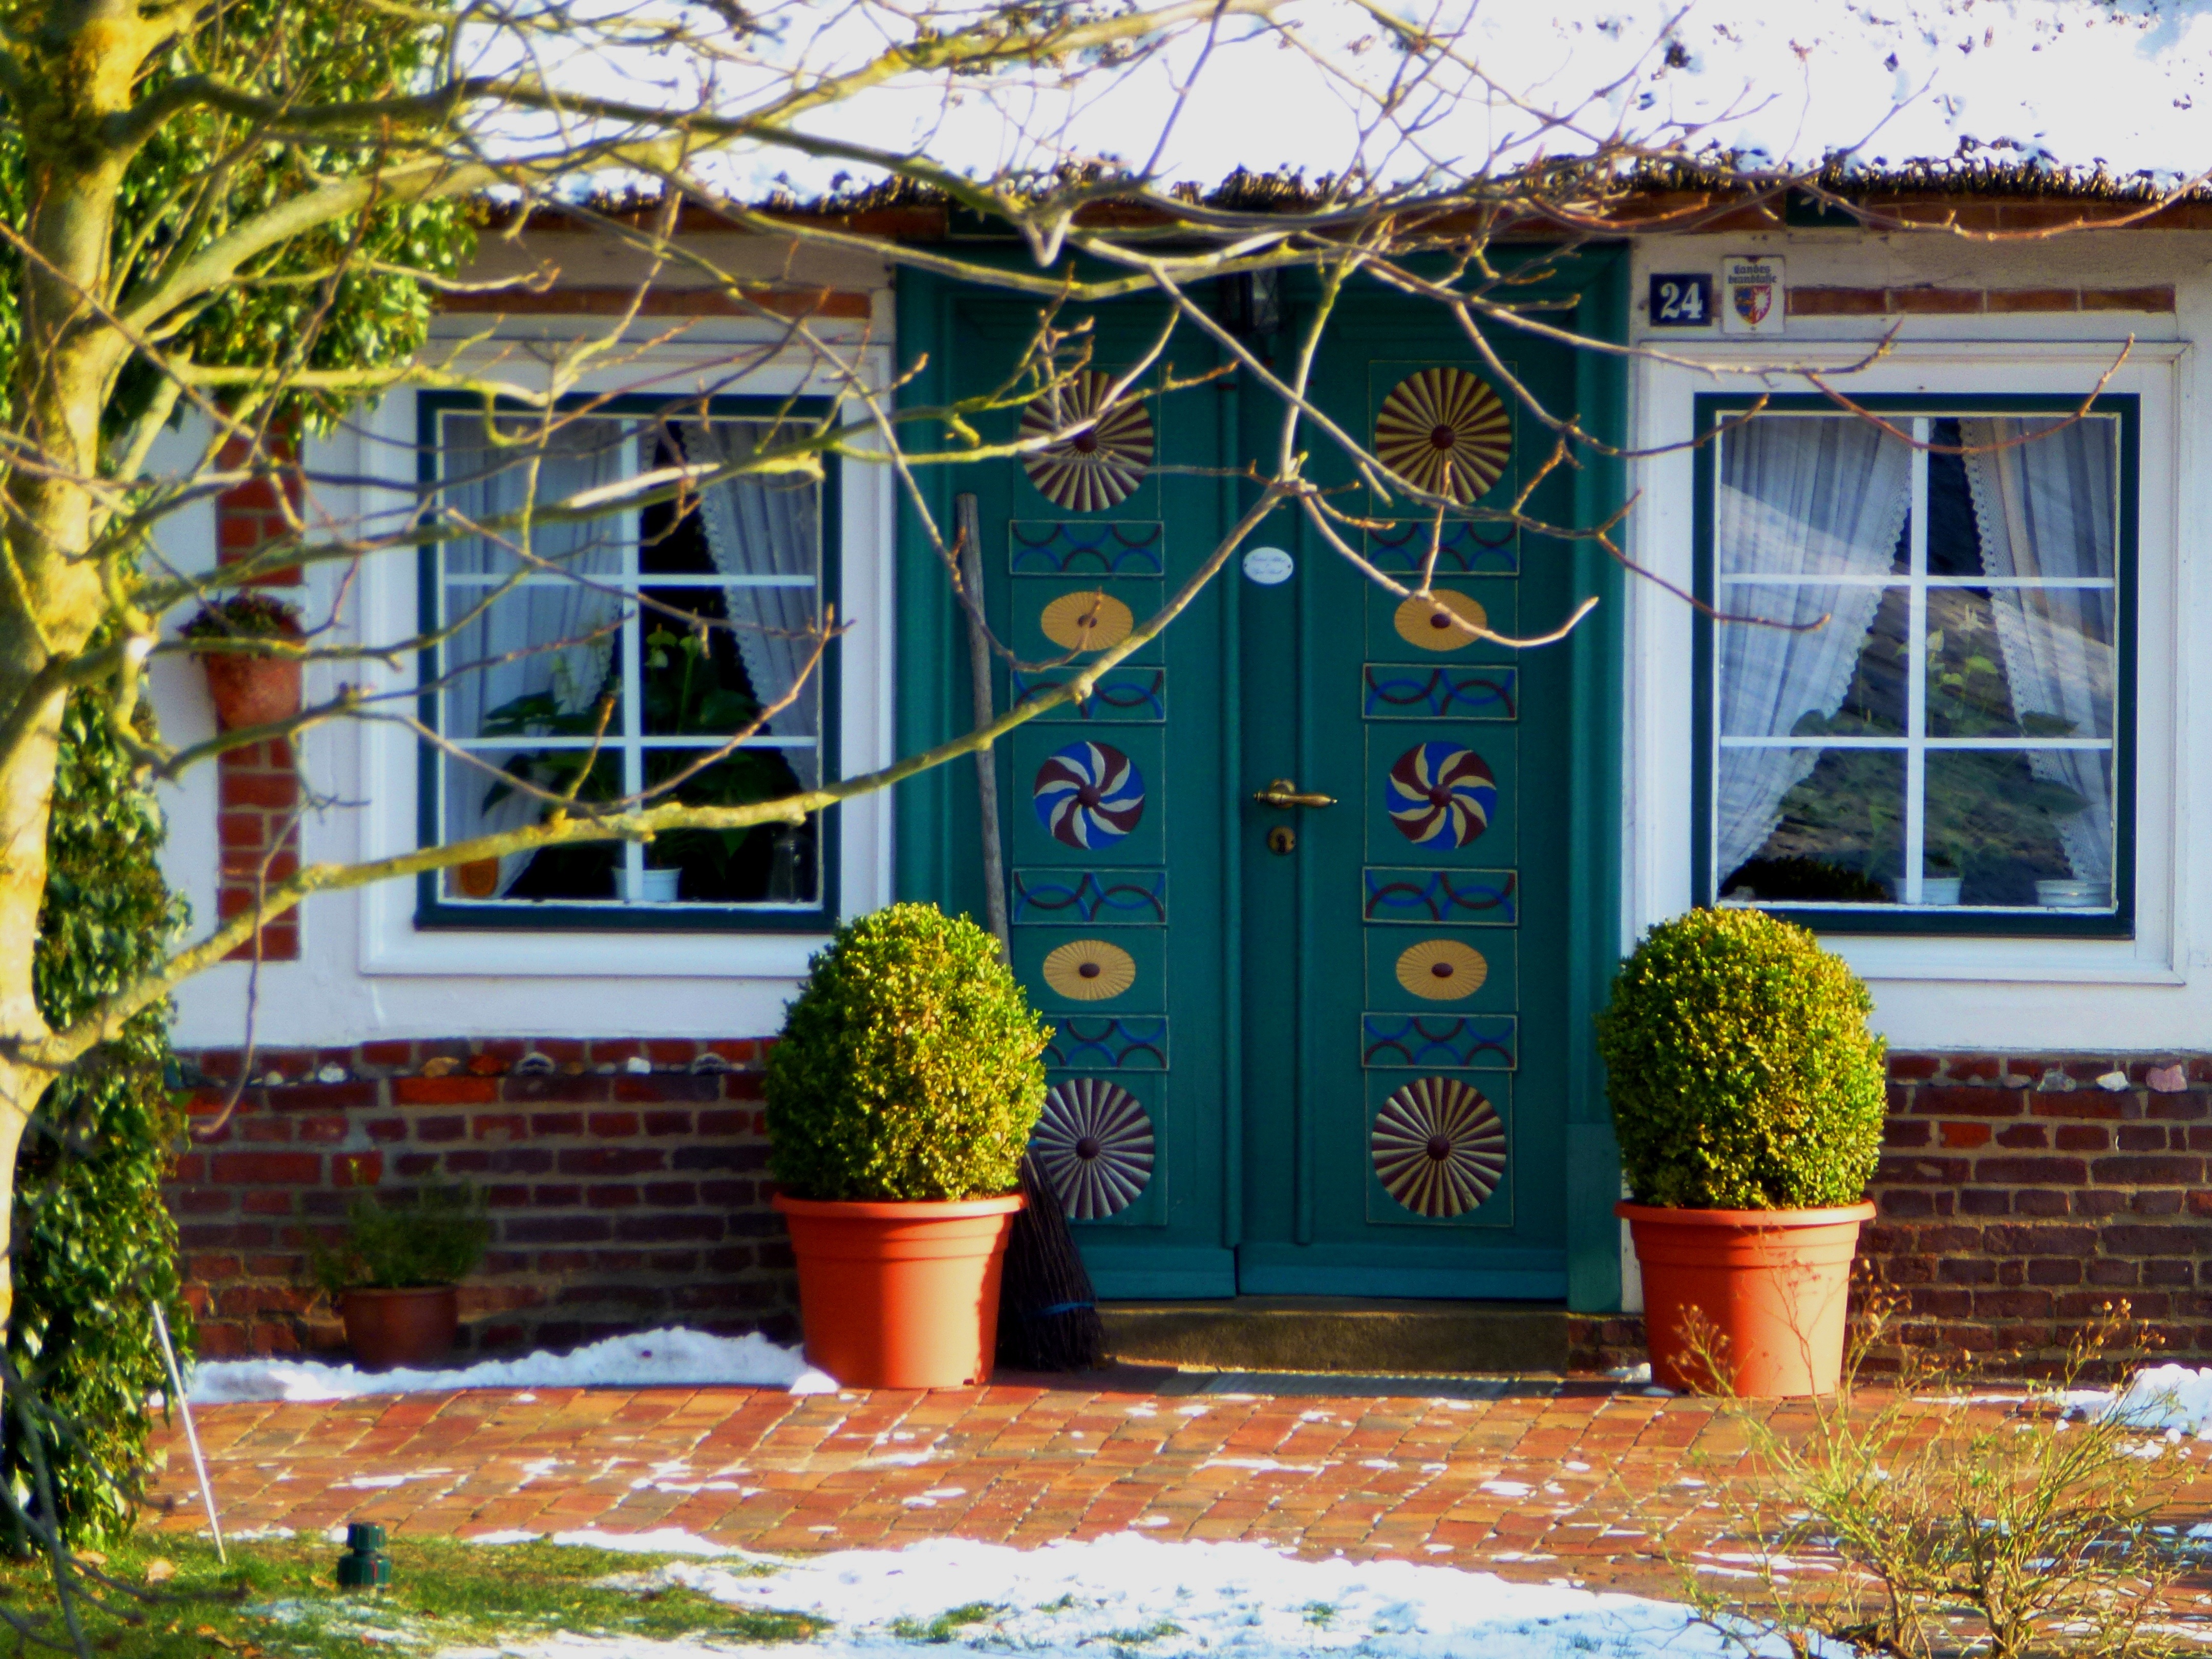
winter, house, window, old, home, land, shed, porch, village, cottage, backyard, facade, property, agriculture, garden, door, shutter, interior design, courtyard, farmhouse, estate, yard, input, old country, wall structure, outdoor structure